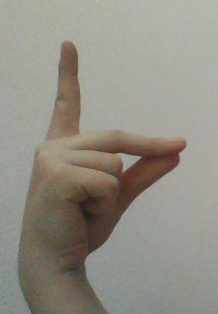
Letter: ta